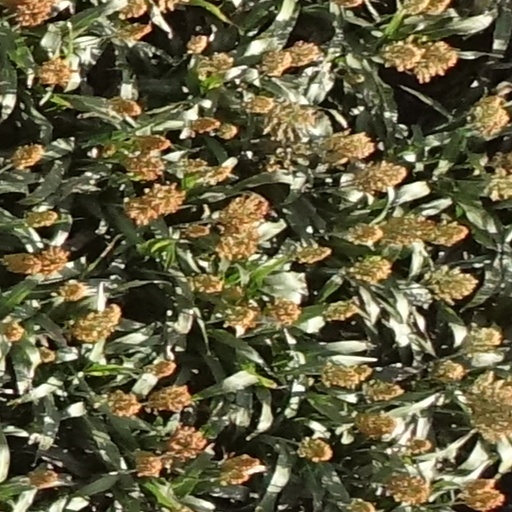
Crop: sorghum